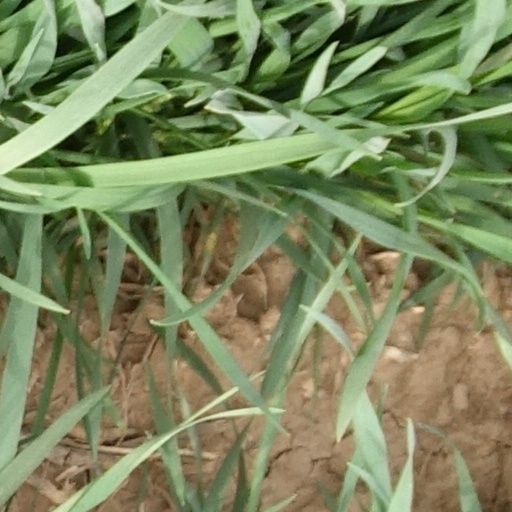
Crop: wheat